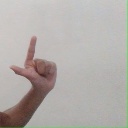
अक्षर: ल